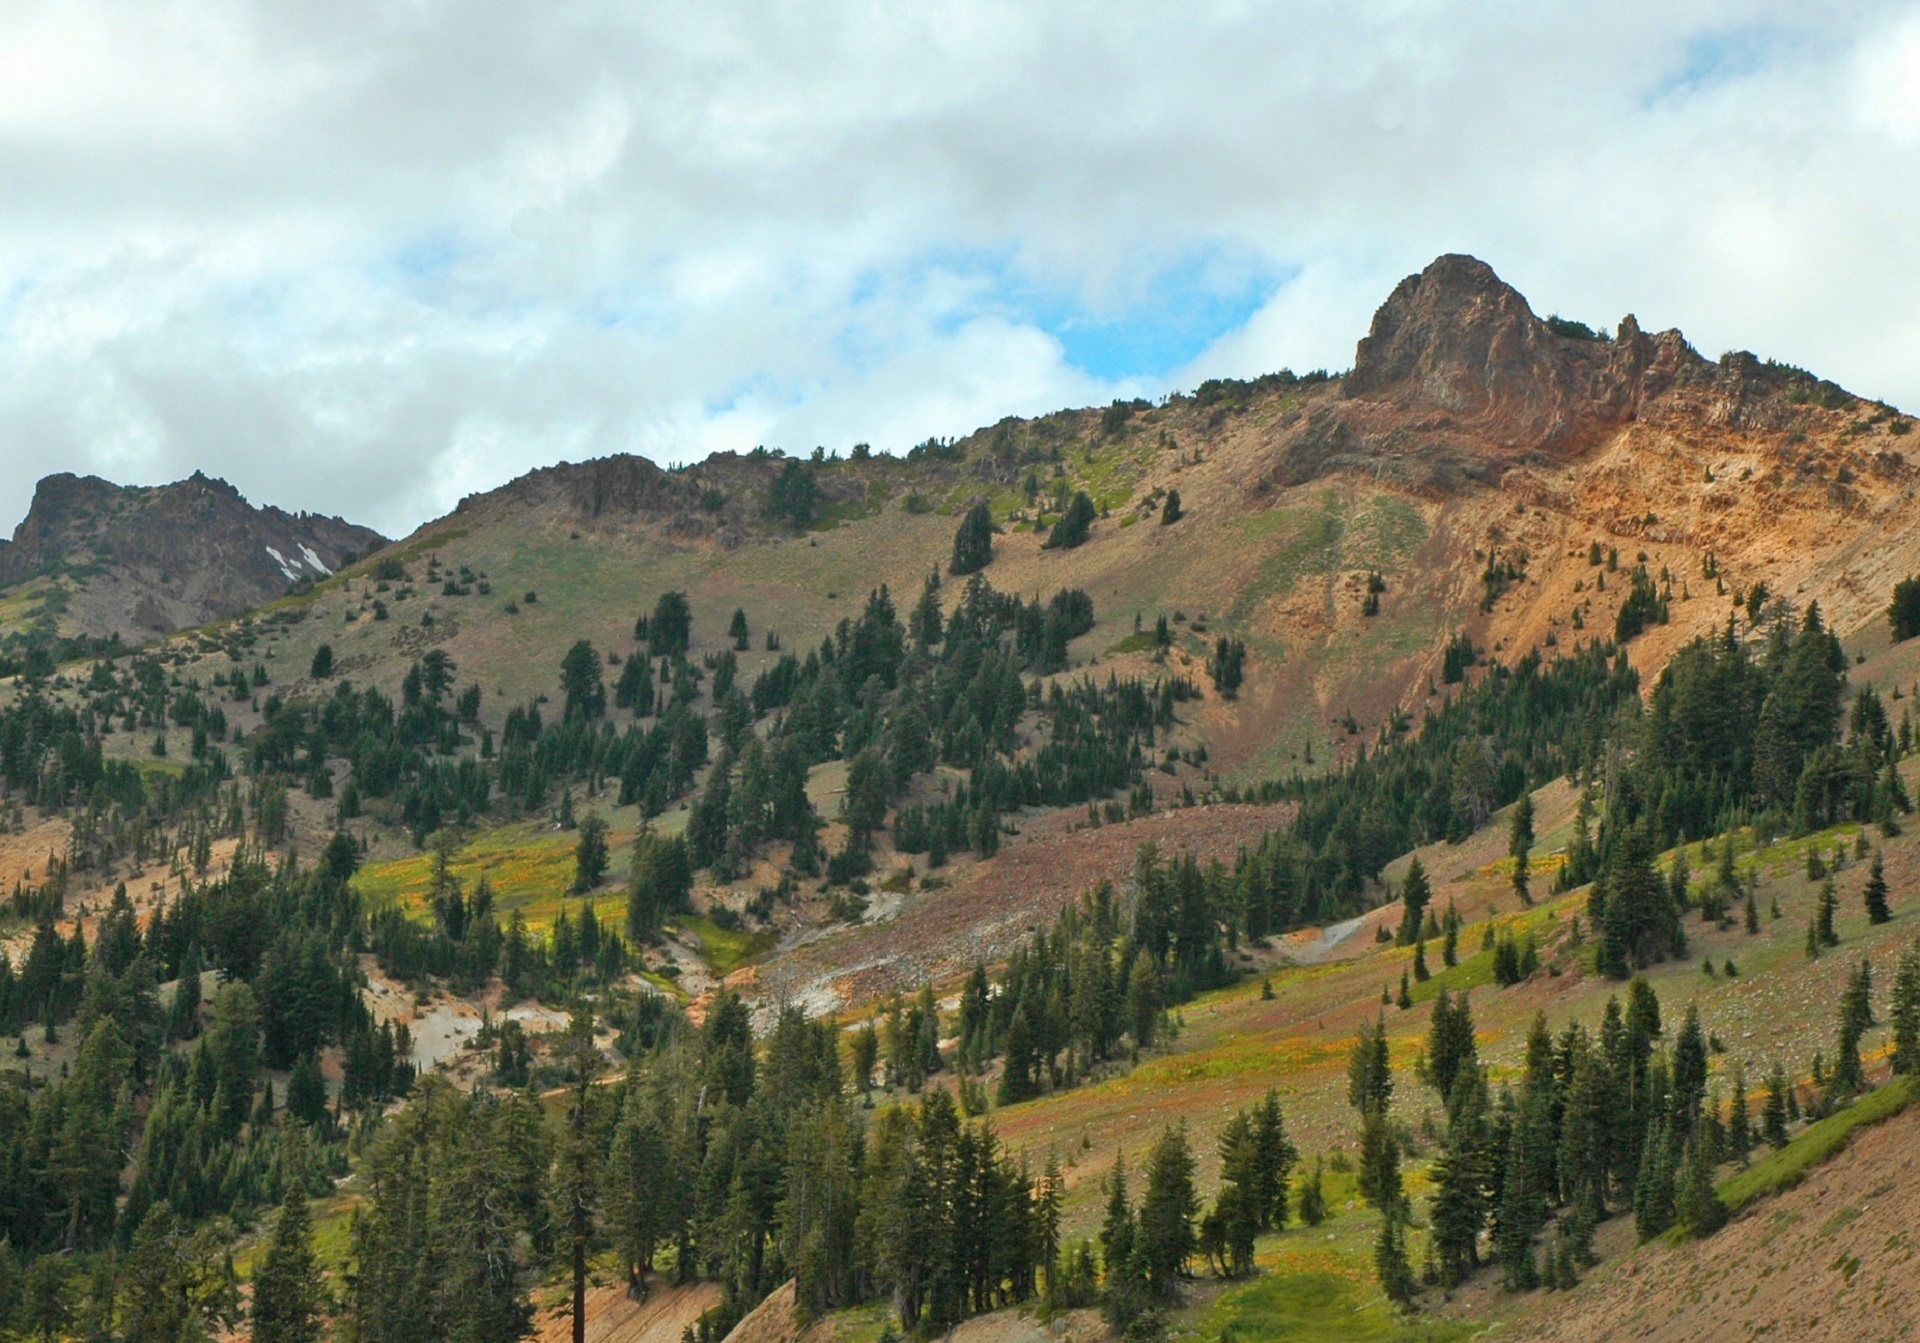
landscape, tree, nature, forest, wilderness, walking, mountain, sky, trail, meadow, hill, valley, mountain range, scenic, autumn, scenery, usa, california, ridge, trees, outdoors, clouds, alps, plateau, fell, ecosystem, lassen volcanic national park, landform, mountain pass, geographical feature, mountainous landforms, temperate coniferous forest, pilot pinnacle